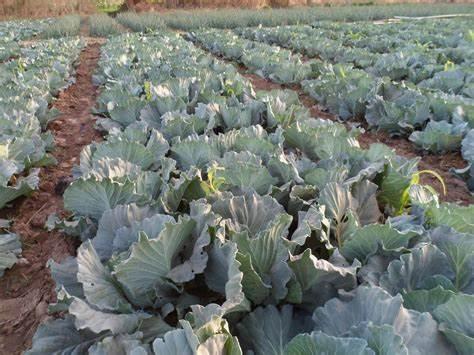
Shamba kubwa la kabichi limepandwa kwa safu nadhifu. Majani yake yakiwa yamechanua vizuri. Udongo unaonekana kuwa na unyevu wa kutosha kuashiria utunzaji nzuri wa mimea. Mimea inaonyesha afya nzuri ikiakisi jitihada za mkulima.